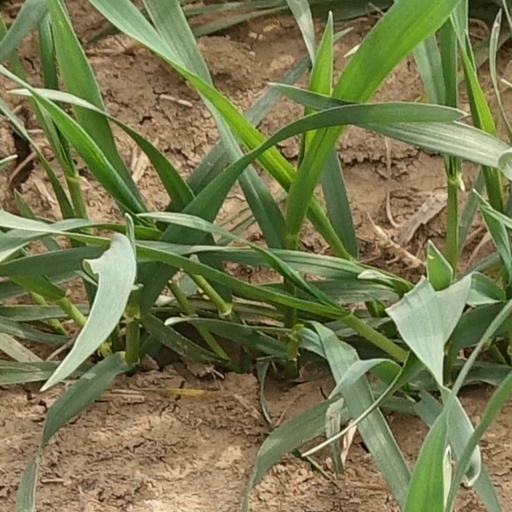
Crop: wheat